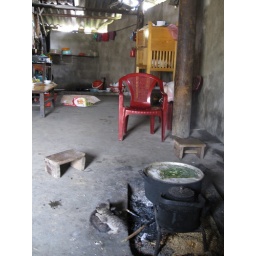
Zoom's kitchen (note sink area on floor in back)